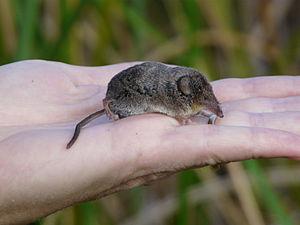
La Musaraigne ornée est un mammifère insectivore de la famille des Soricidae. Elle est endémique d'une zone restreinte des États-Unis et du Mexique.